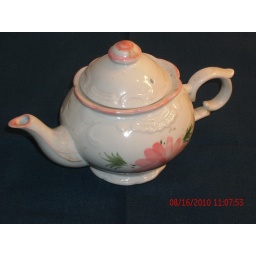
Tea pot with pink flower painted pattern. Made in China.